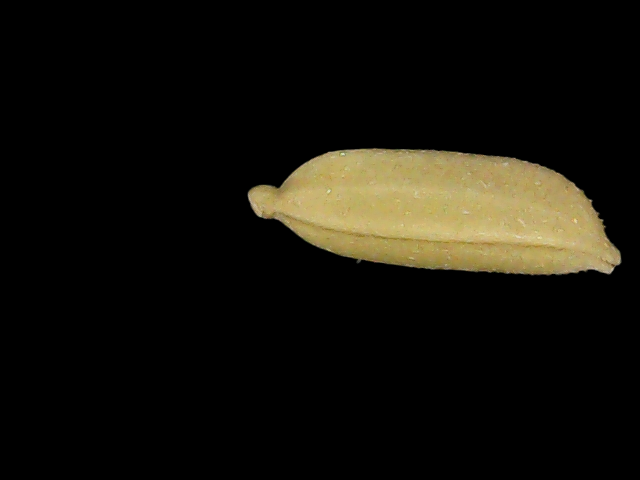
Rice variety: Bd85